Renee Forth

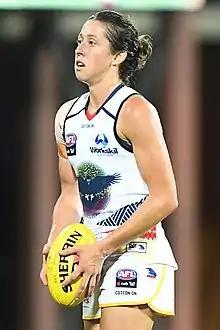
Forth playing for Adelaide in January 2019

Renee Forth (born 28 January 1987) is an Australian rules footballer who played for Greater Western Sydney and Adelaide in the AFL Women's (AFLW).